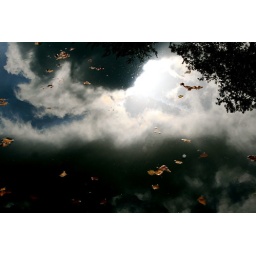
a silver cloud reflected in water.